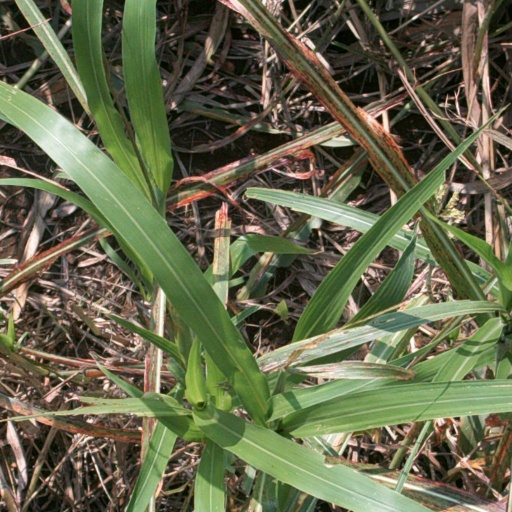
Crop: sorghum